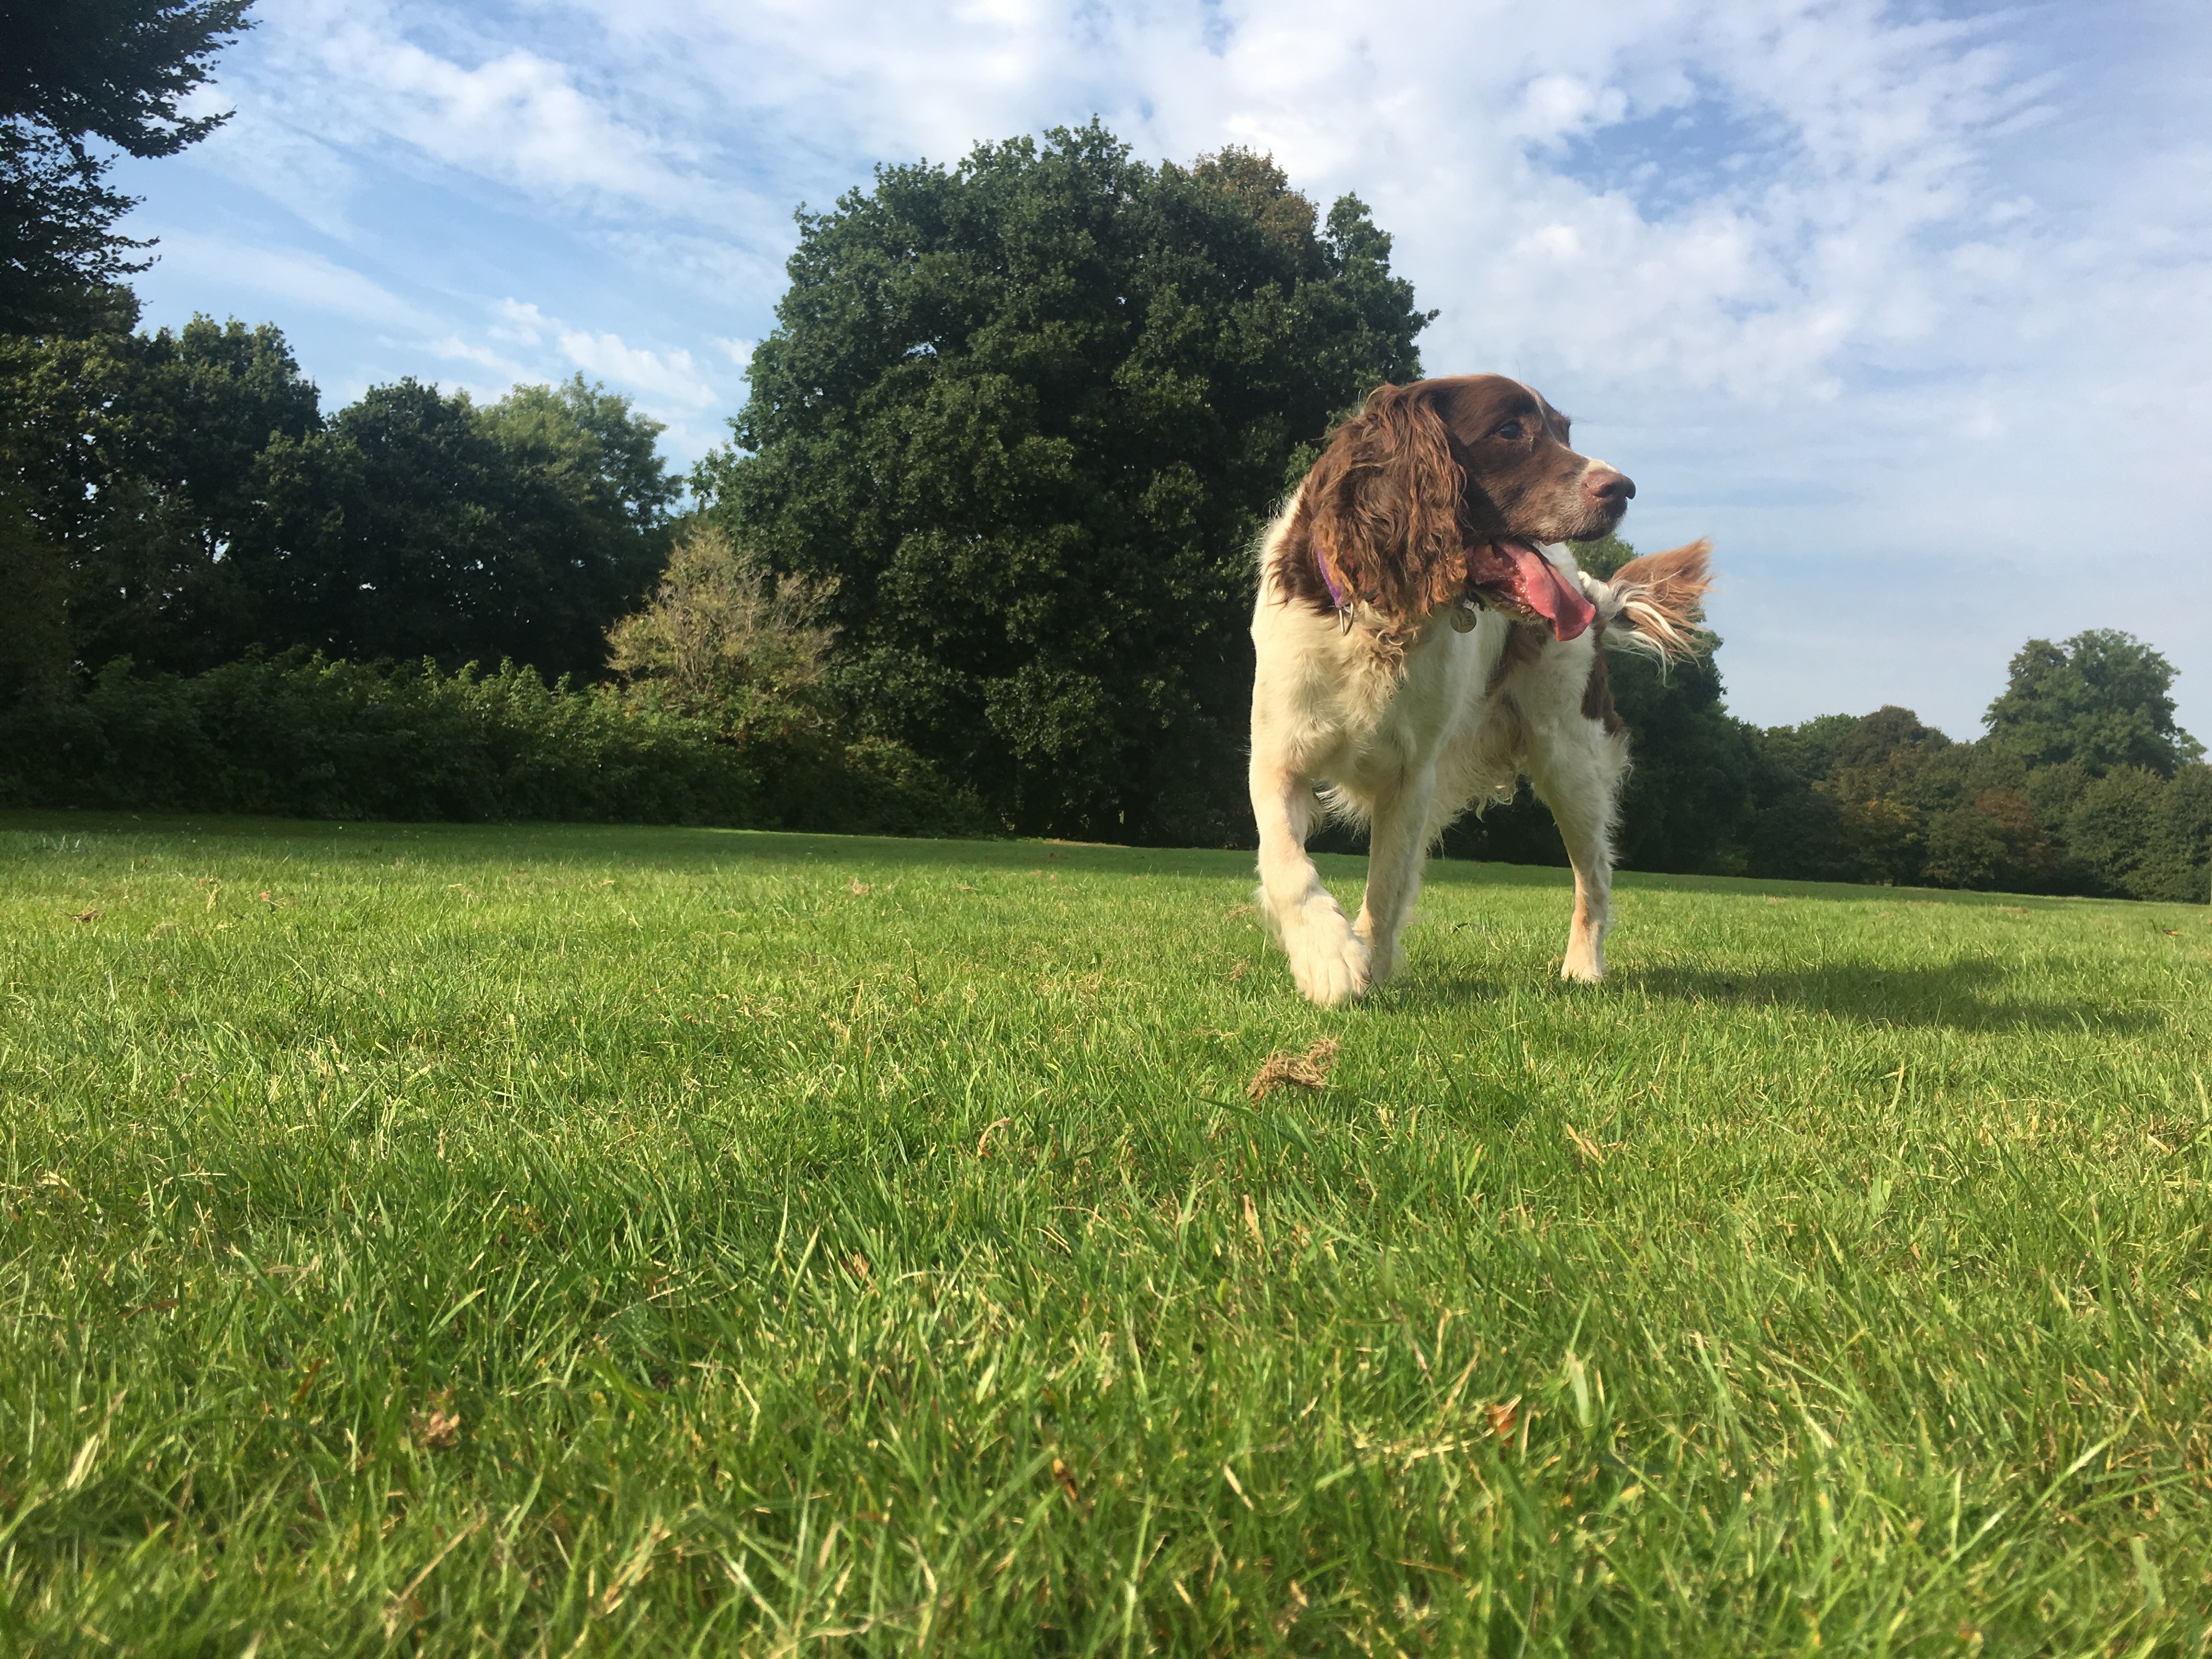
nature, grass, lawn, meadow, dog, animal, summer, walk, pasture, park, mammal, outdoors, pets, dog walking, dog like mammal